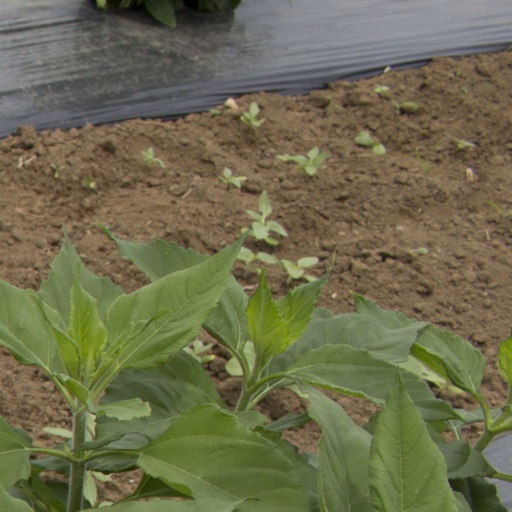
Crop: Jerusalem artichoke